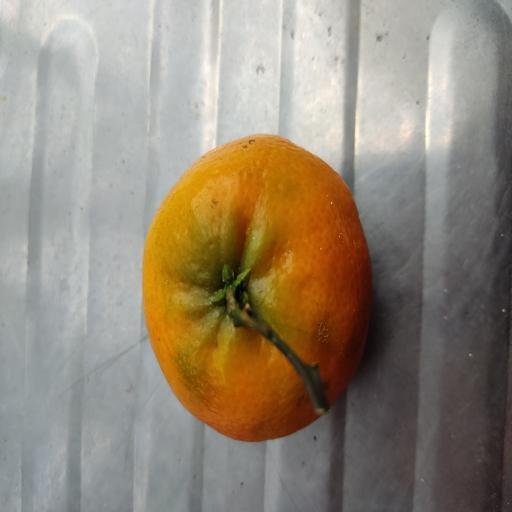
Crop type: Orange